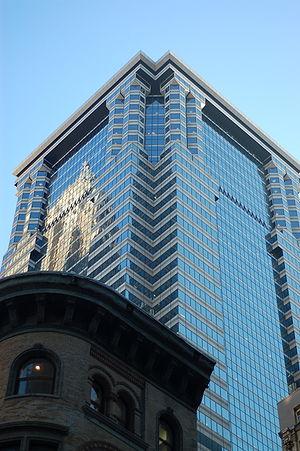
Le 60 Wall Street est un gratte-ciel du Financial District de Manhattan, à New York. Il a été conçu par le cabinet d'architectes John Dinkeloo and Associates, Kevin Roche et l'agence Kohn Pedersen Fox. La construction, qui a duré de 1987 à 1989, a nécessité la destruction de l'ancien 60 Wall Street.